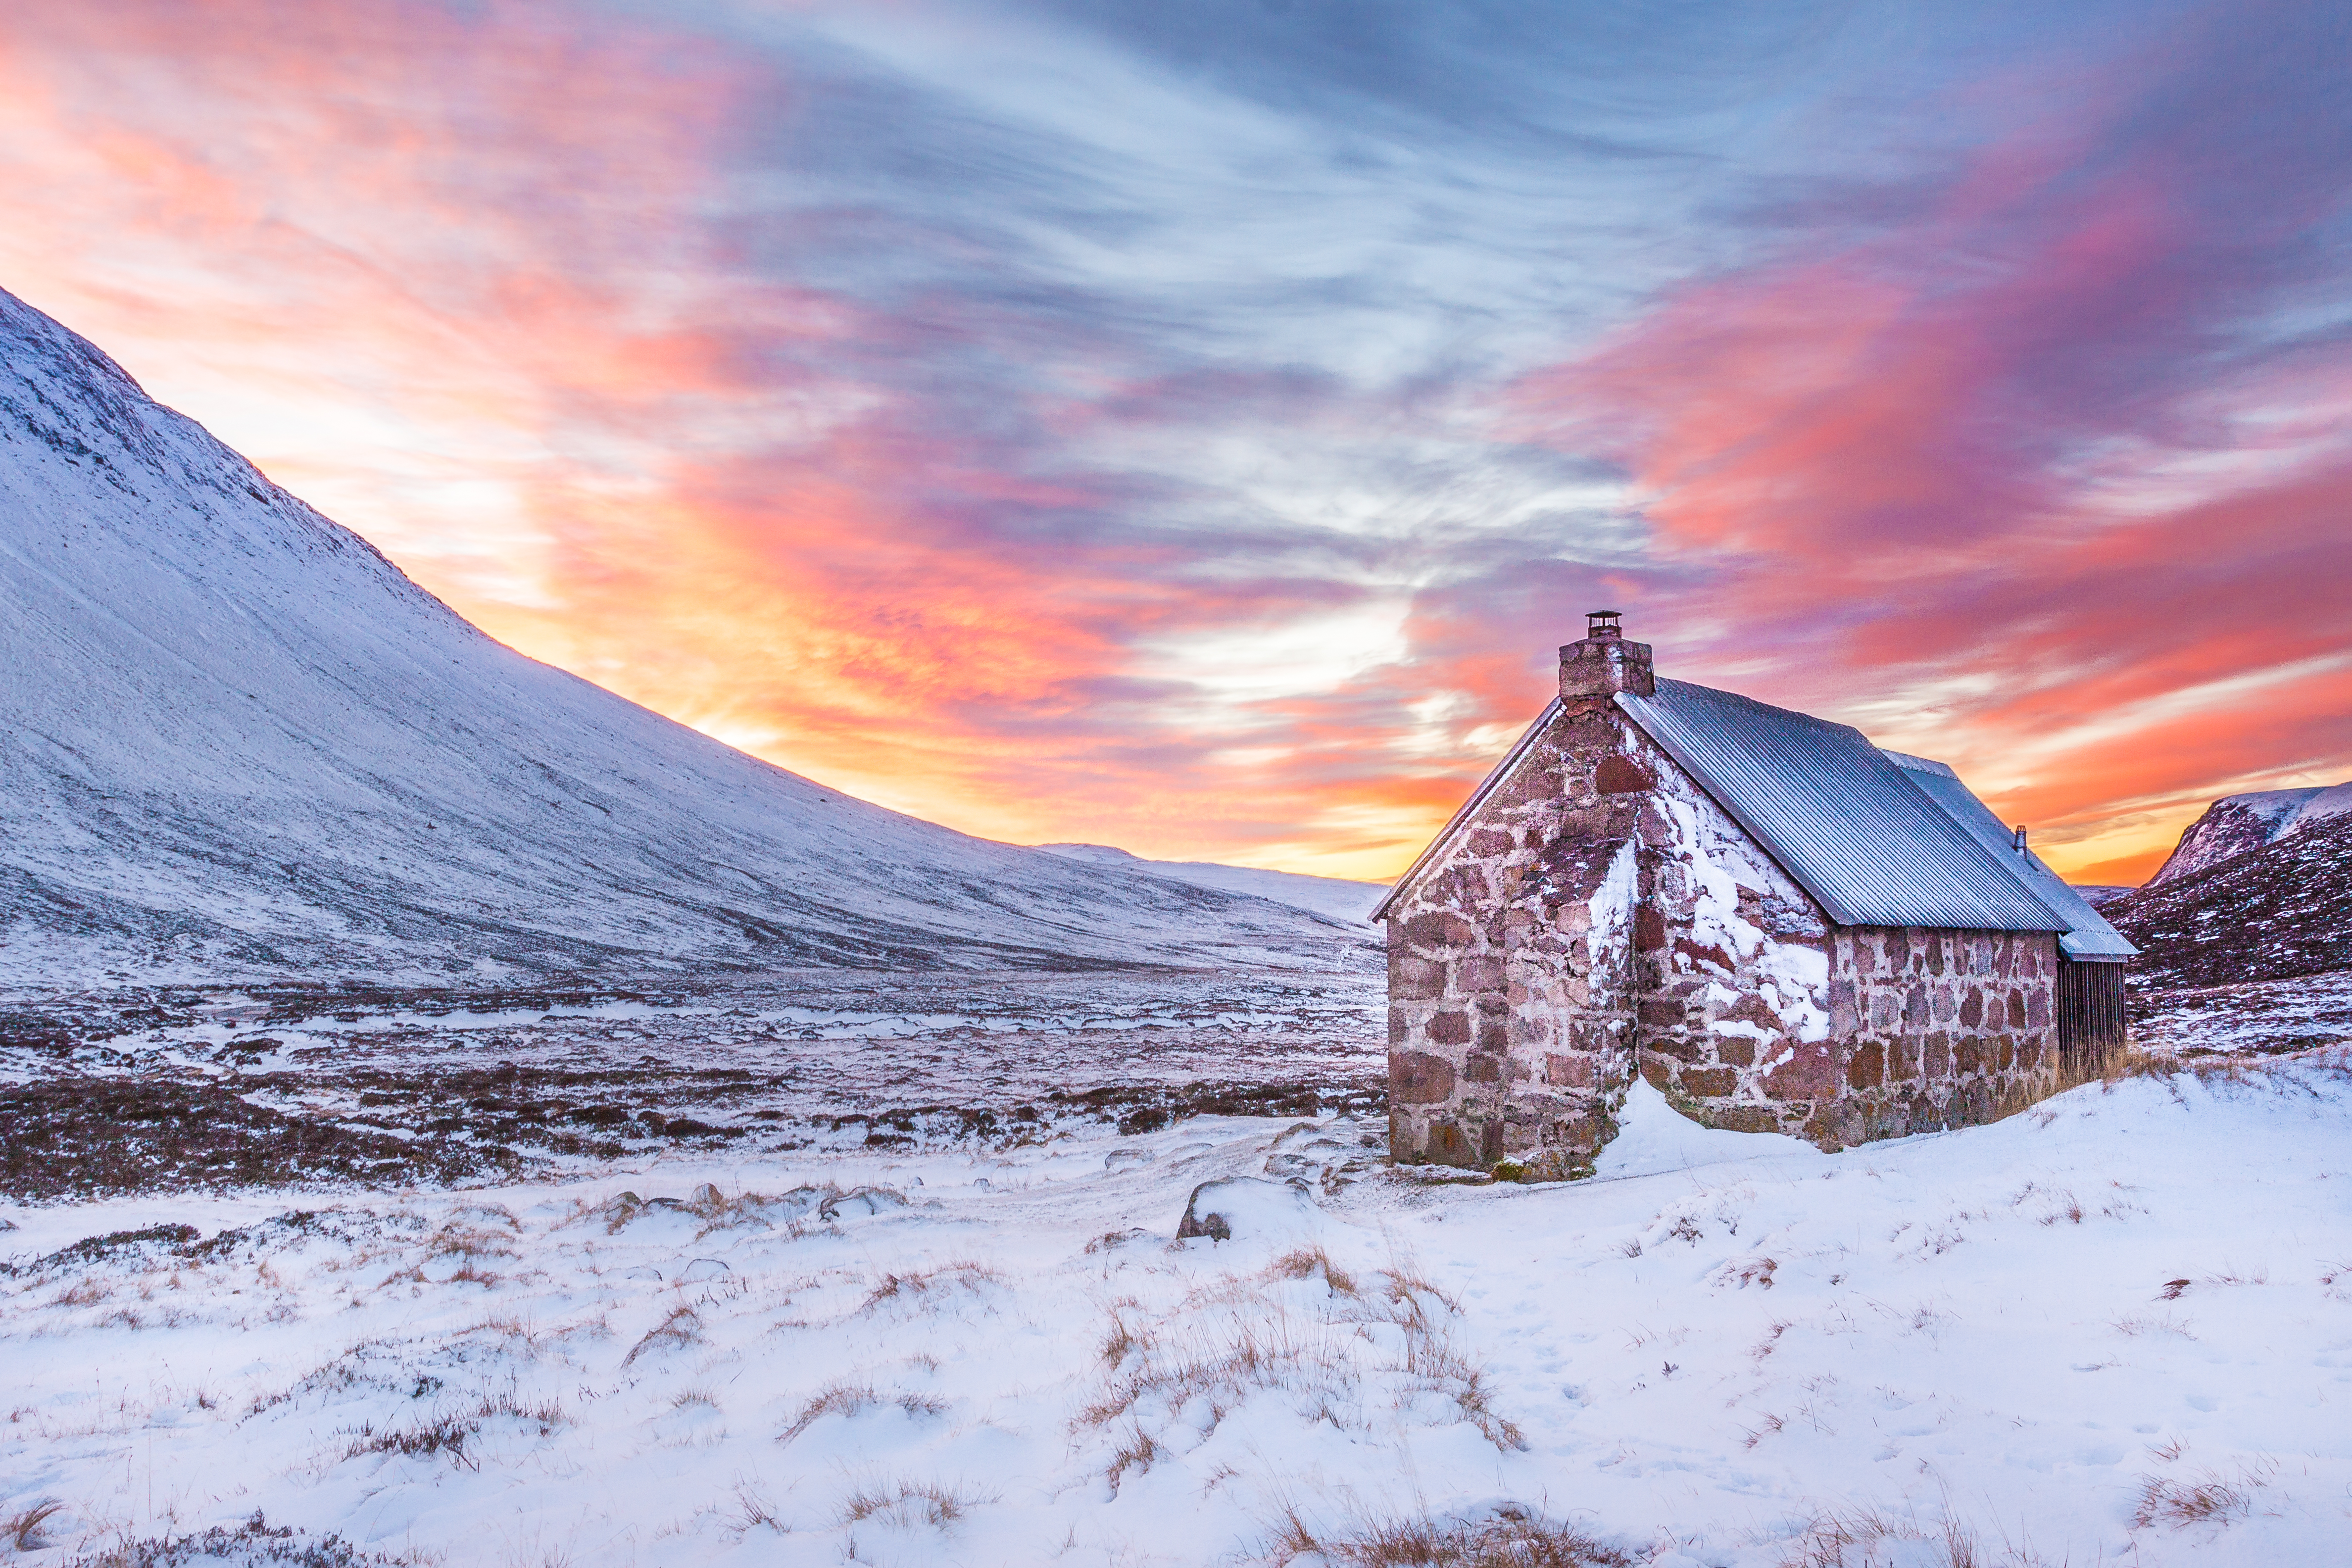
landscape, mountain, snow, cold, winter, cloud, sky, sunrise, sunset, house, sunlight, morning, hill, frost, dawn, mountain range, travel, hut, dusk, ice, evening, high, scenic, cottage, weather, frozen, season, outdoors, clouds, mountains, alps, scotland, frosty, slopes, bothy, mountainous landforms, cairngorms